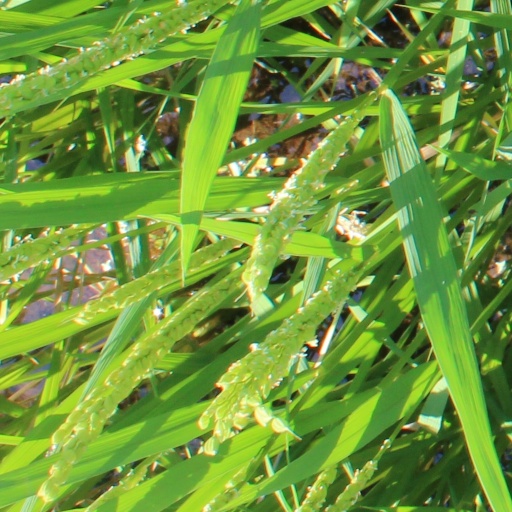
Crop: rice